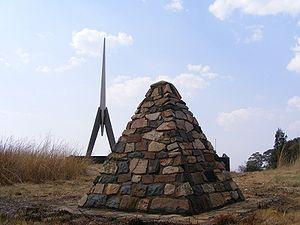
La bataille de Bergendal fut une bataille de la seconde Guerre des Boers. Elle se déroula du 21 au 27 août 1900 près de la ferme de Bergendal à proximité de Belfast. Ce fut la dernière bataille régulière de la guerre. Les 7 000 Boers étaient commandés par le Général Louis Botha et les 19 000 Britanniques l'étaient par le Général Sir Redvers Buller sous les ordres de Lord Roberts.